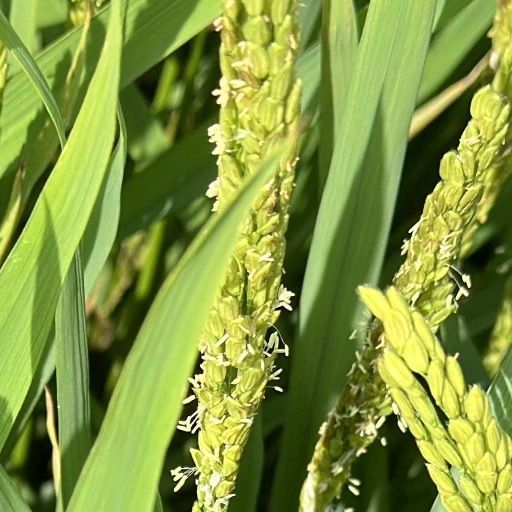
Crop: rice